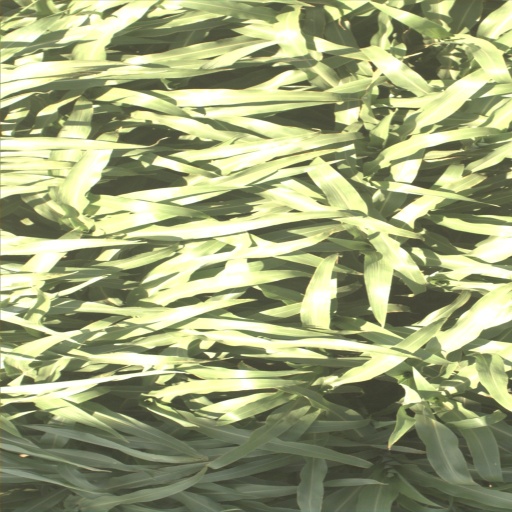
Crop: sorghum